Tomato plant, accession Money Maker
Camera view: horizontal (90 deg, fisheye); turntable rotation: 180 degrees
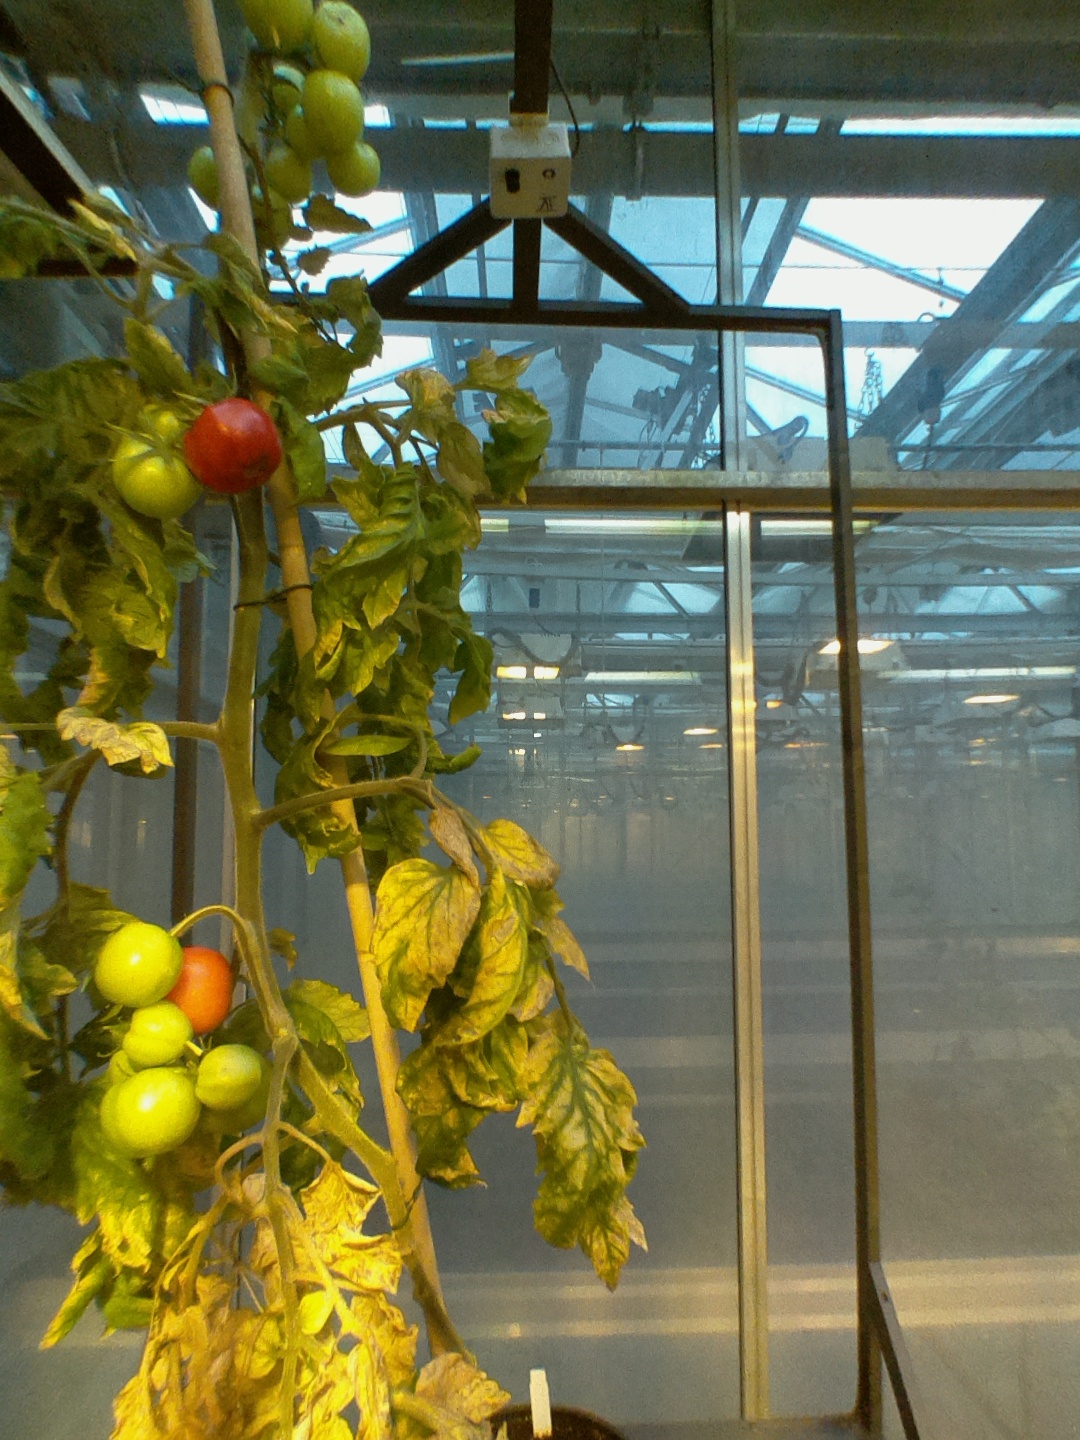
BBCH growth stage 82: 20%-30% of fruits show typical fully ripe color